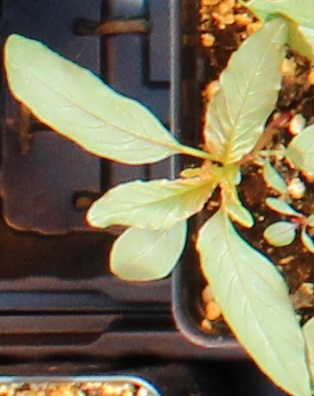
Label: Waterhemp